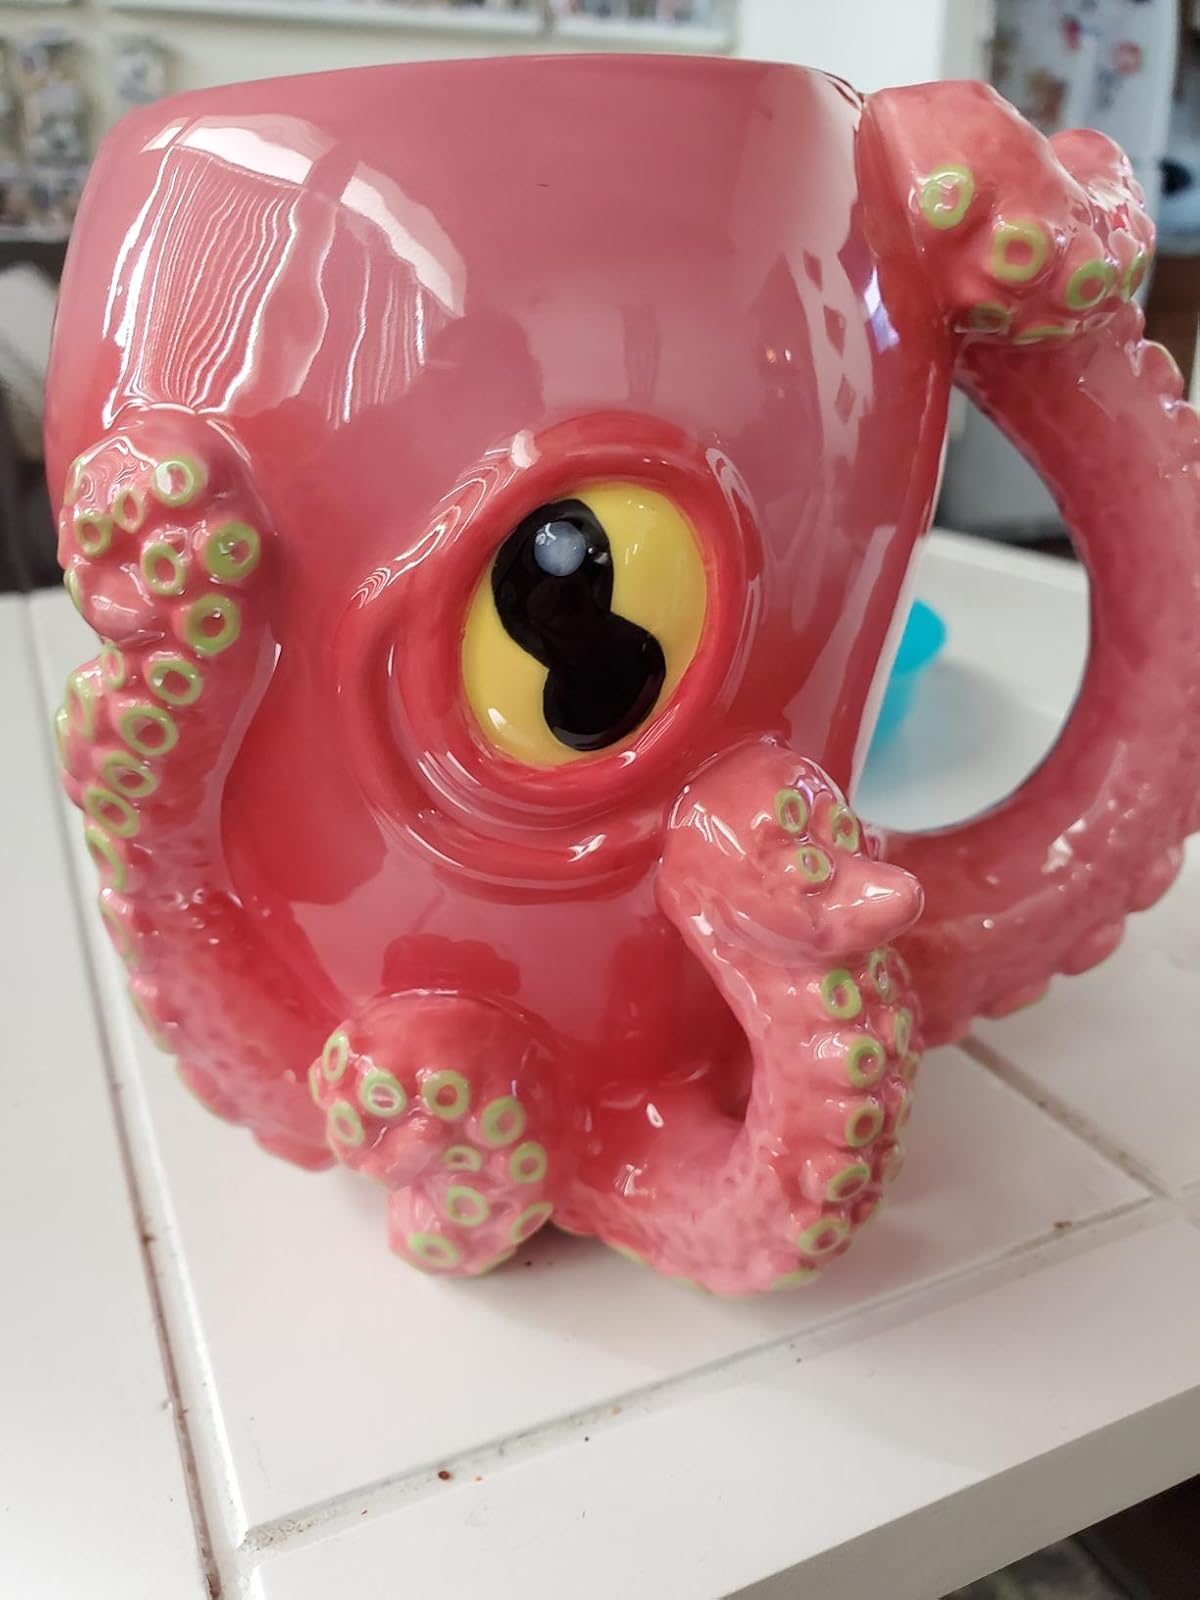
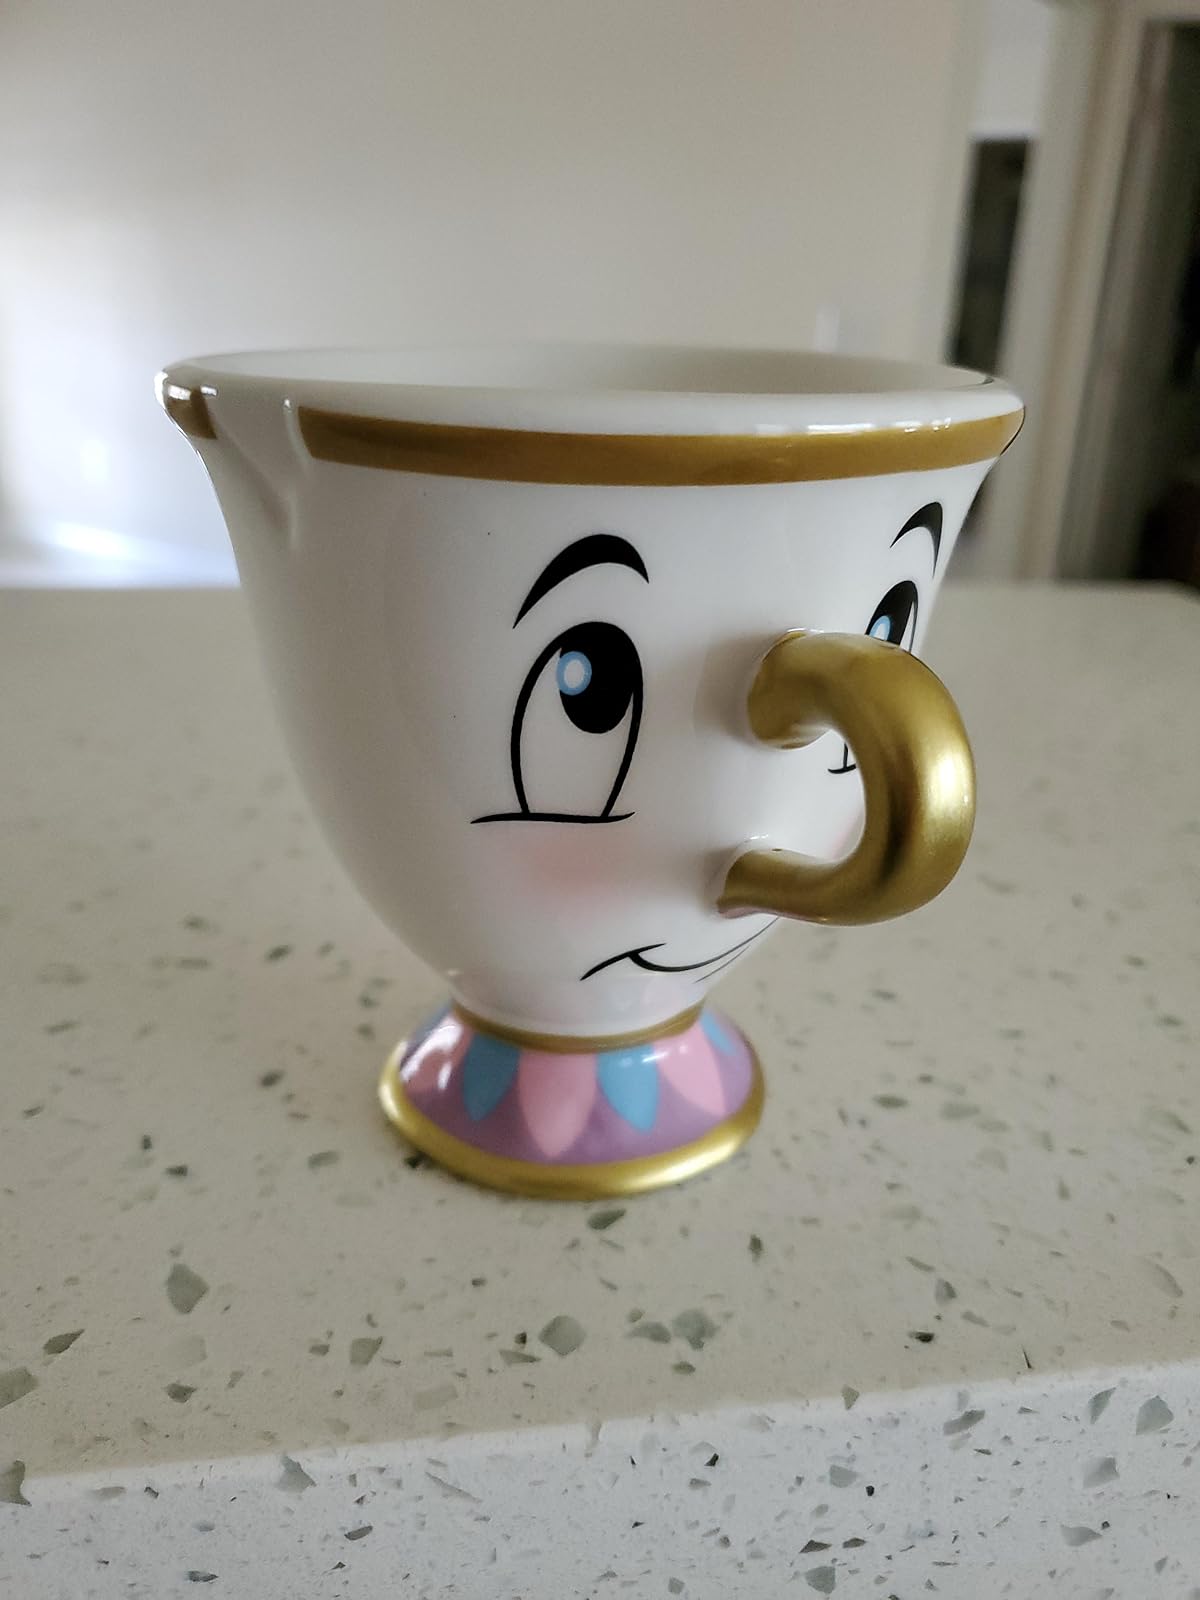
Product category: items_mug
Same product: no